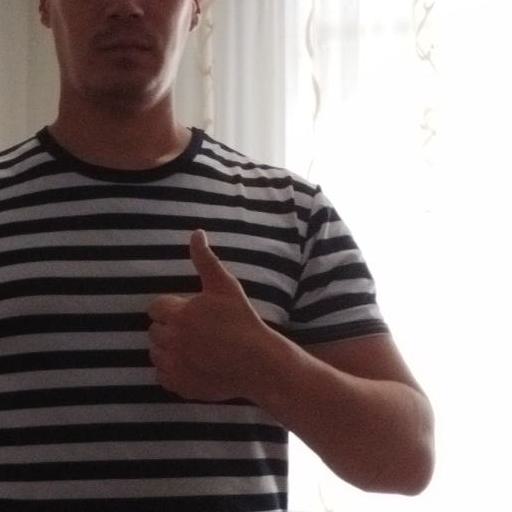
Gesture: like